E. S. L. Narasimhan

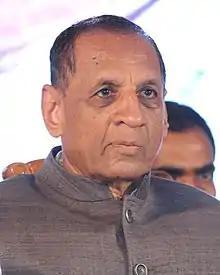

Ekkadu Srinivasan Lakshmi Narasimhan (born 4 November 1945) is an Indian former civil servant and politician who served as the first Governor of Telangana. He assumed office of the Governor of Andhra Pradesh on 8 December 2009 until 23 July 2019 making him the longest-serving governor of the state. Later he took on 2 June 2014 as the 1st Governor of Telangana as additional charge. A retired Indian Police Service officer, he previously served as the director of the Intelligence Bureau from February 2005 to December 2006. He also served as the Governor of Chhattisgarh from 2007 to 2009. Narasimhan served as governor for 12 years making him the longest-serving governor in India.